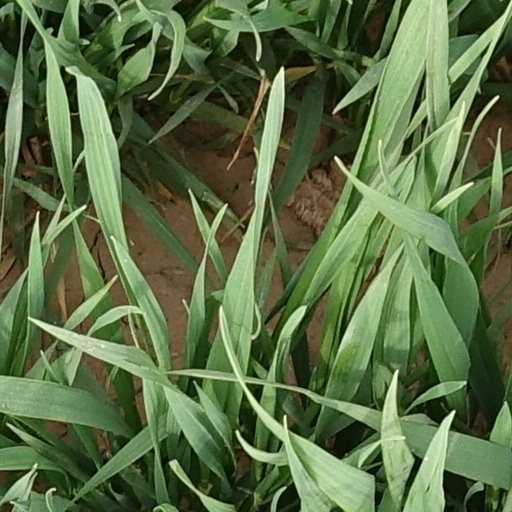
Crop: wheat